USS Rasher

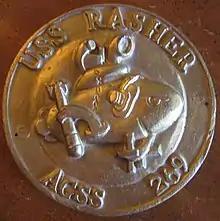
USS "Rasher" (AGSS 269) ship's logo.

Charles Derick Nace replaced Adams for the seventh and eighth patrols. "Rasher's" seventh patrol, 17 April to 29 May 1945, was little more rewarding than the sixth. On lifeguard station off Honshū, she riddled two small craft with gunfire. No aircraft came down in her area, and she returned to Midway on 29 May.